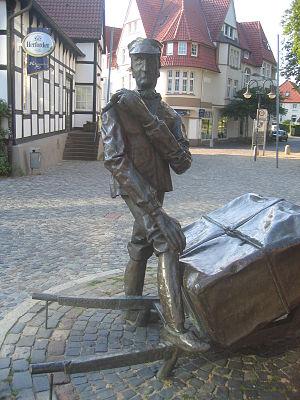
Sculpture à Bünde, arrondissement de Herford, Rhénanie-du-Nord-Westphalie, Allemagne. العربية